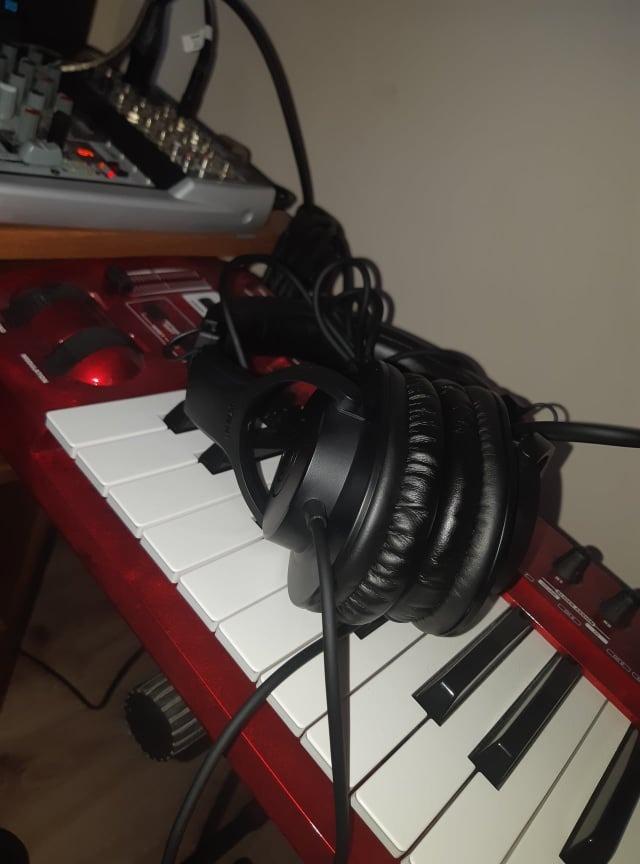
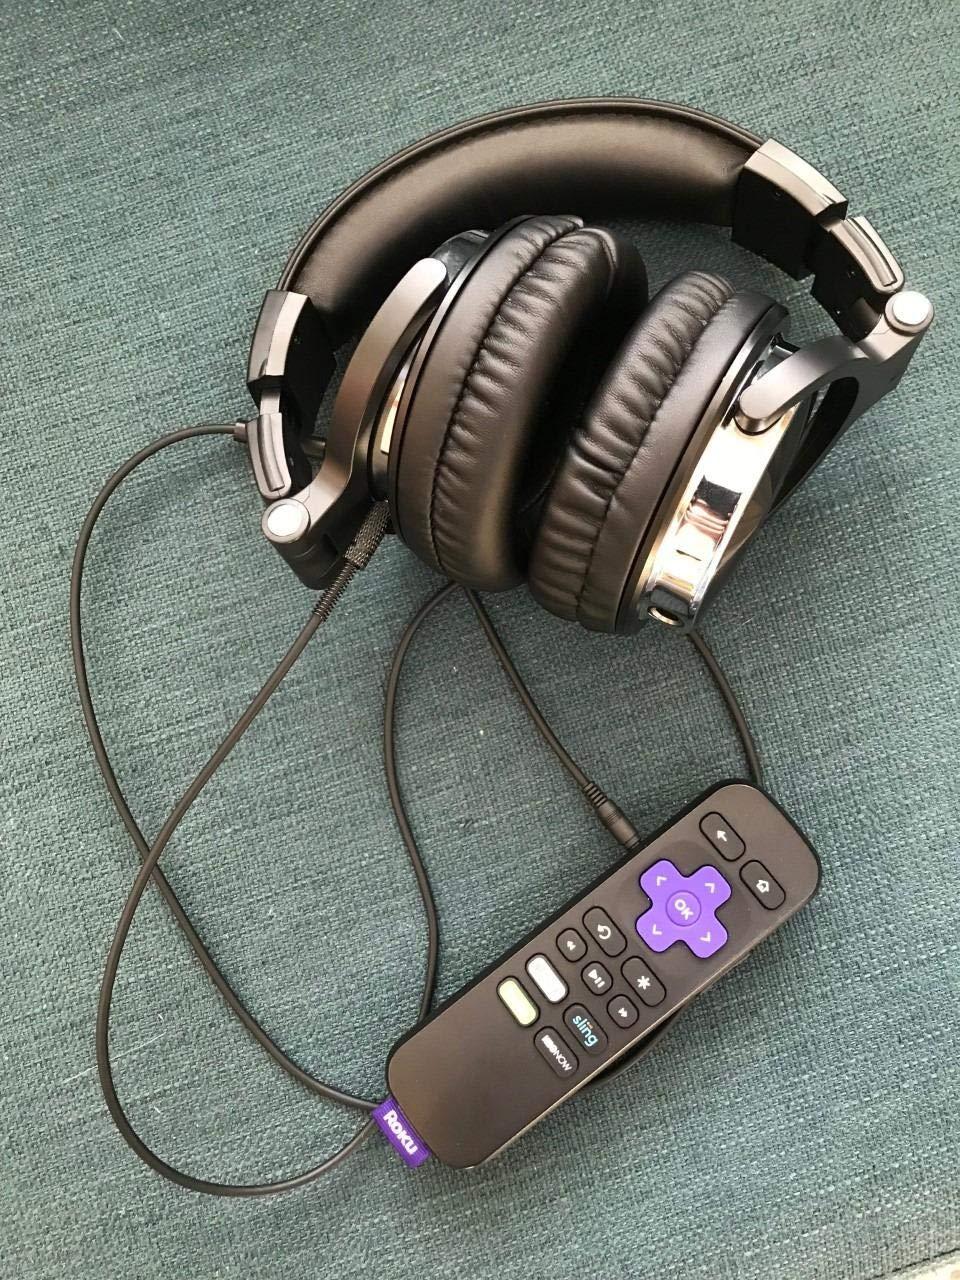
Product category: headphones
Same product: no